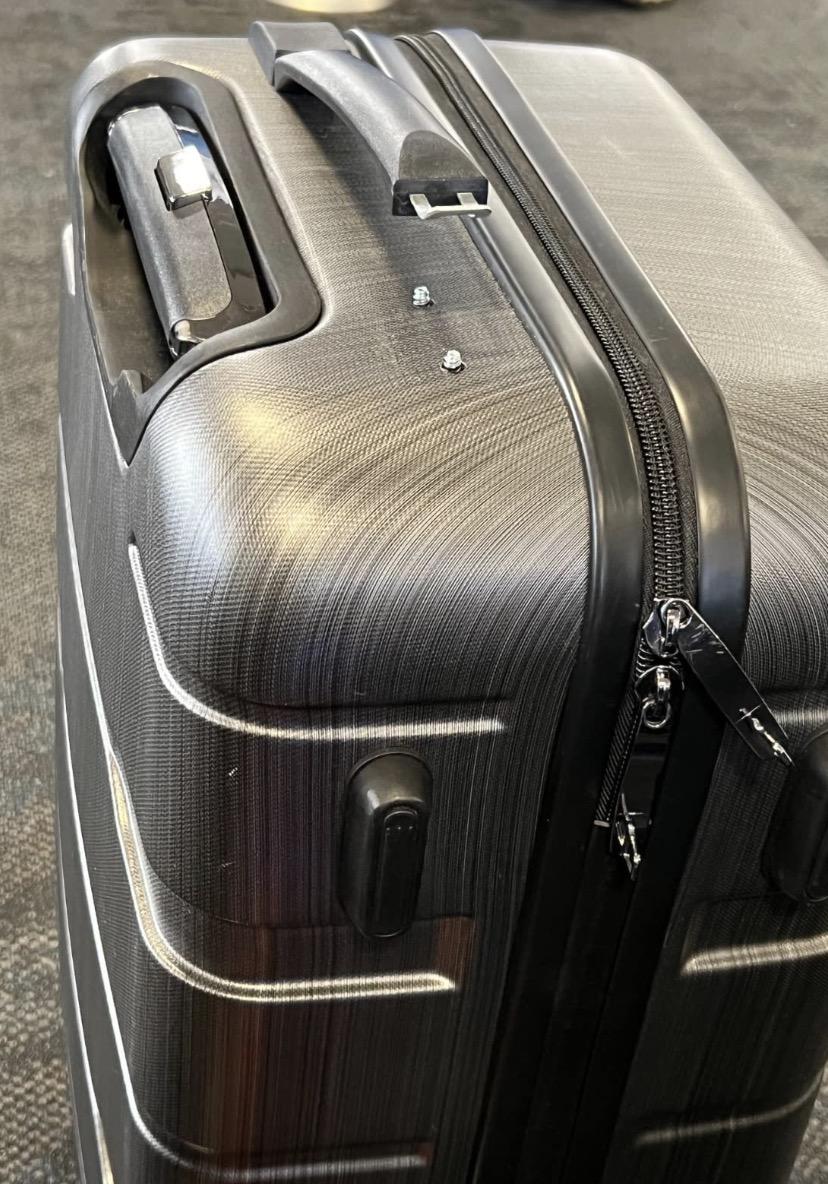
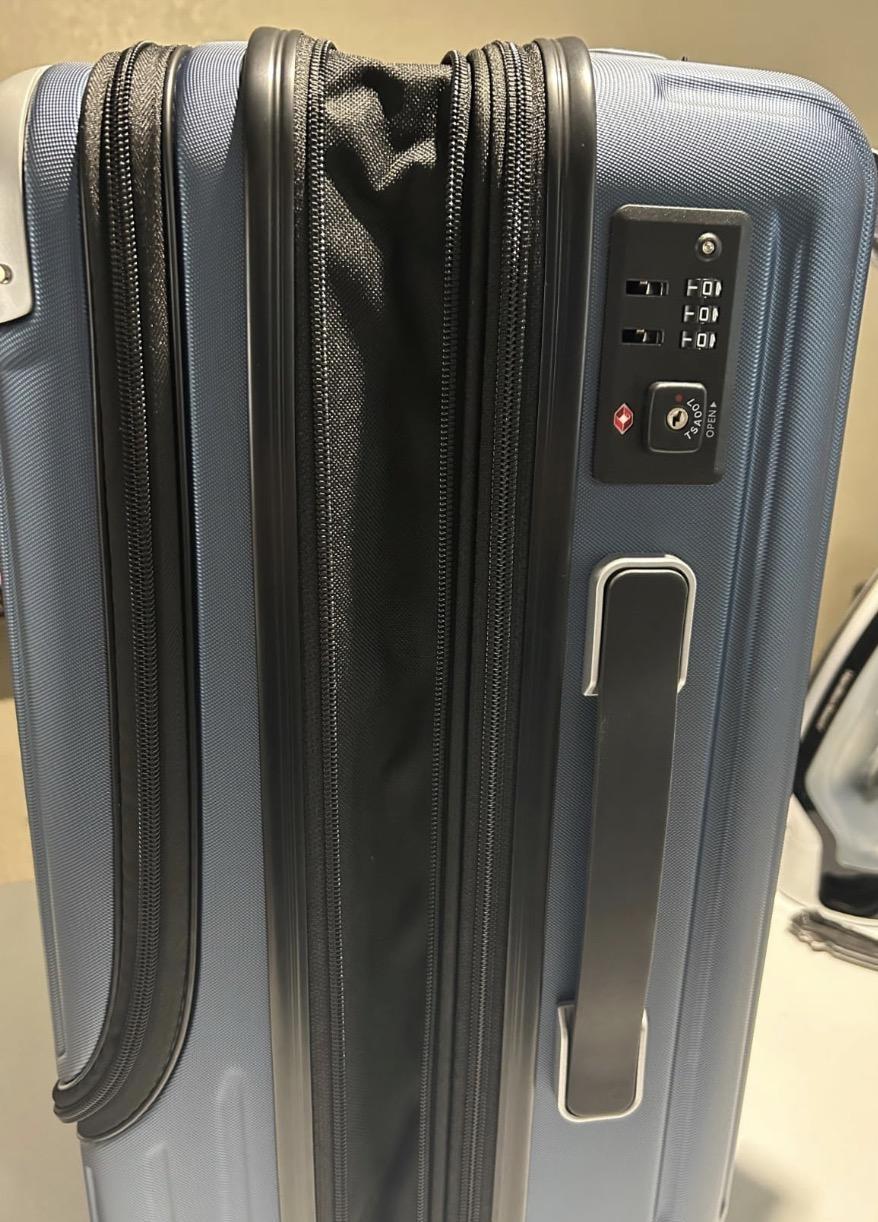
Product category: items_tea
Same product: no